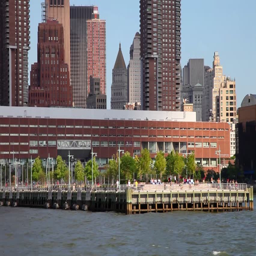
skyline from the river and the bay